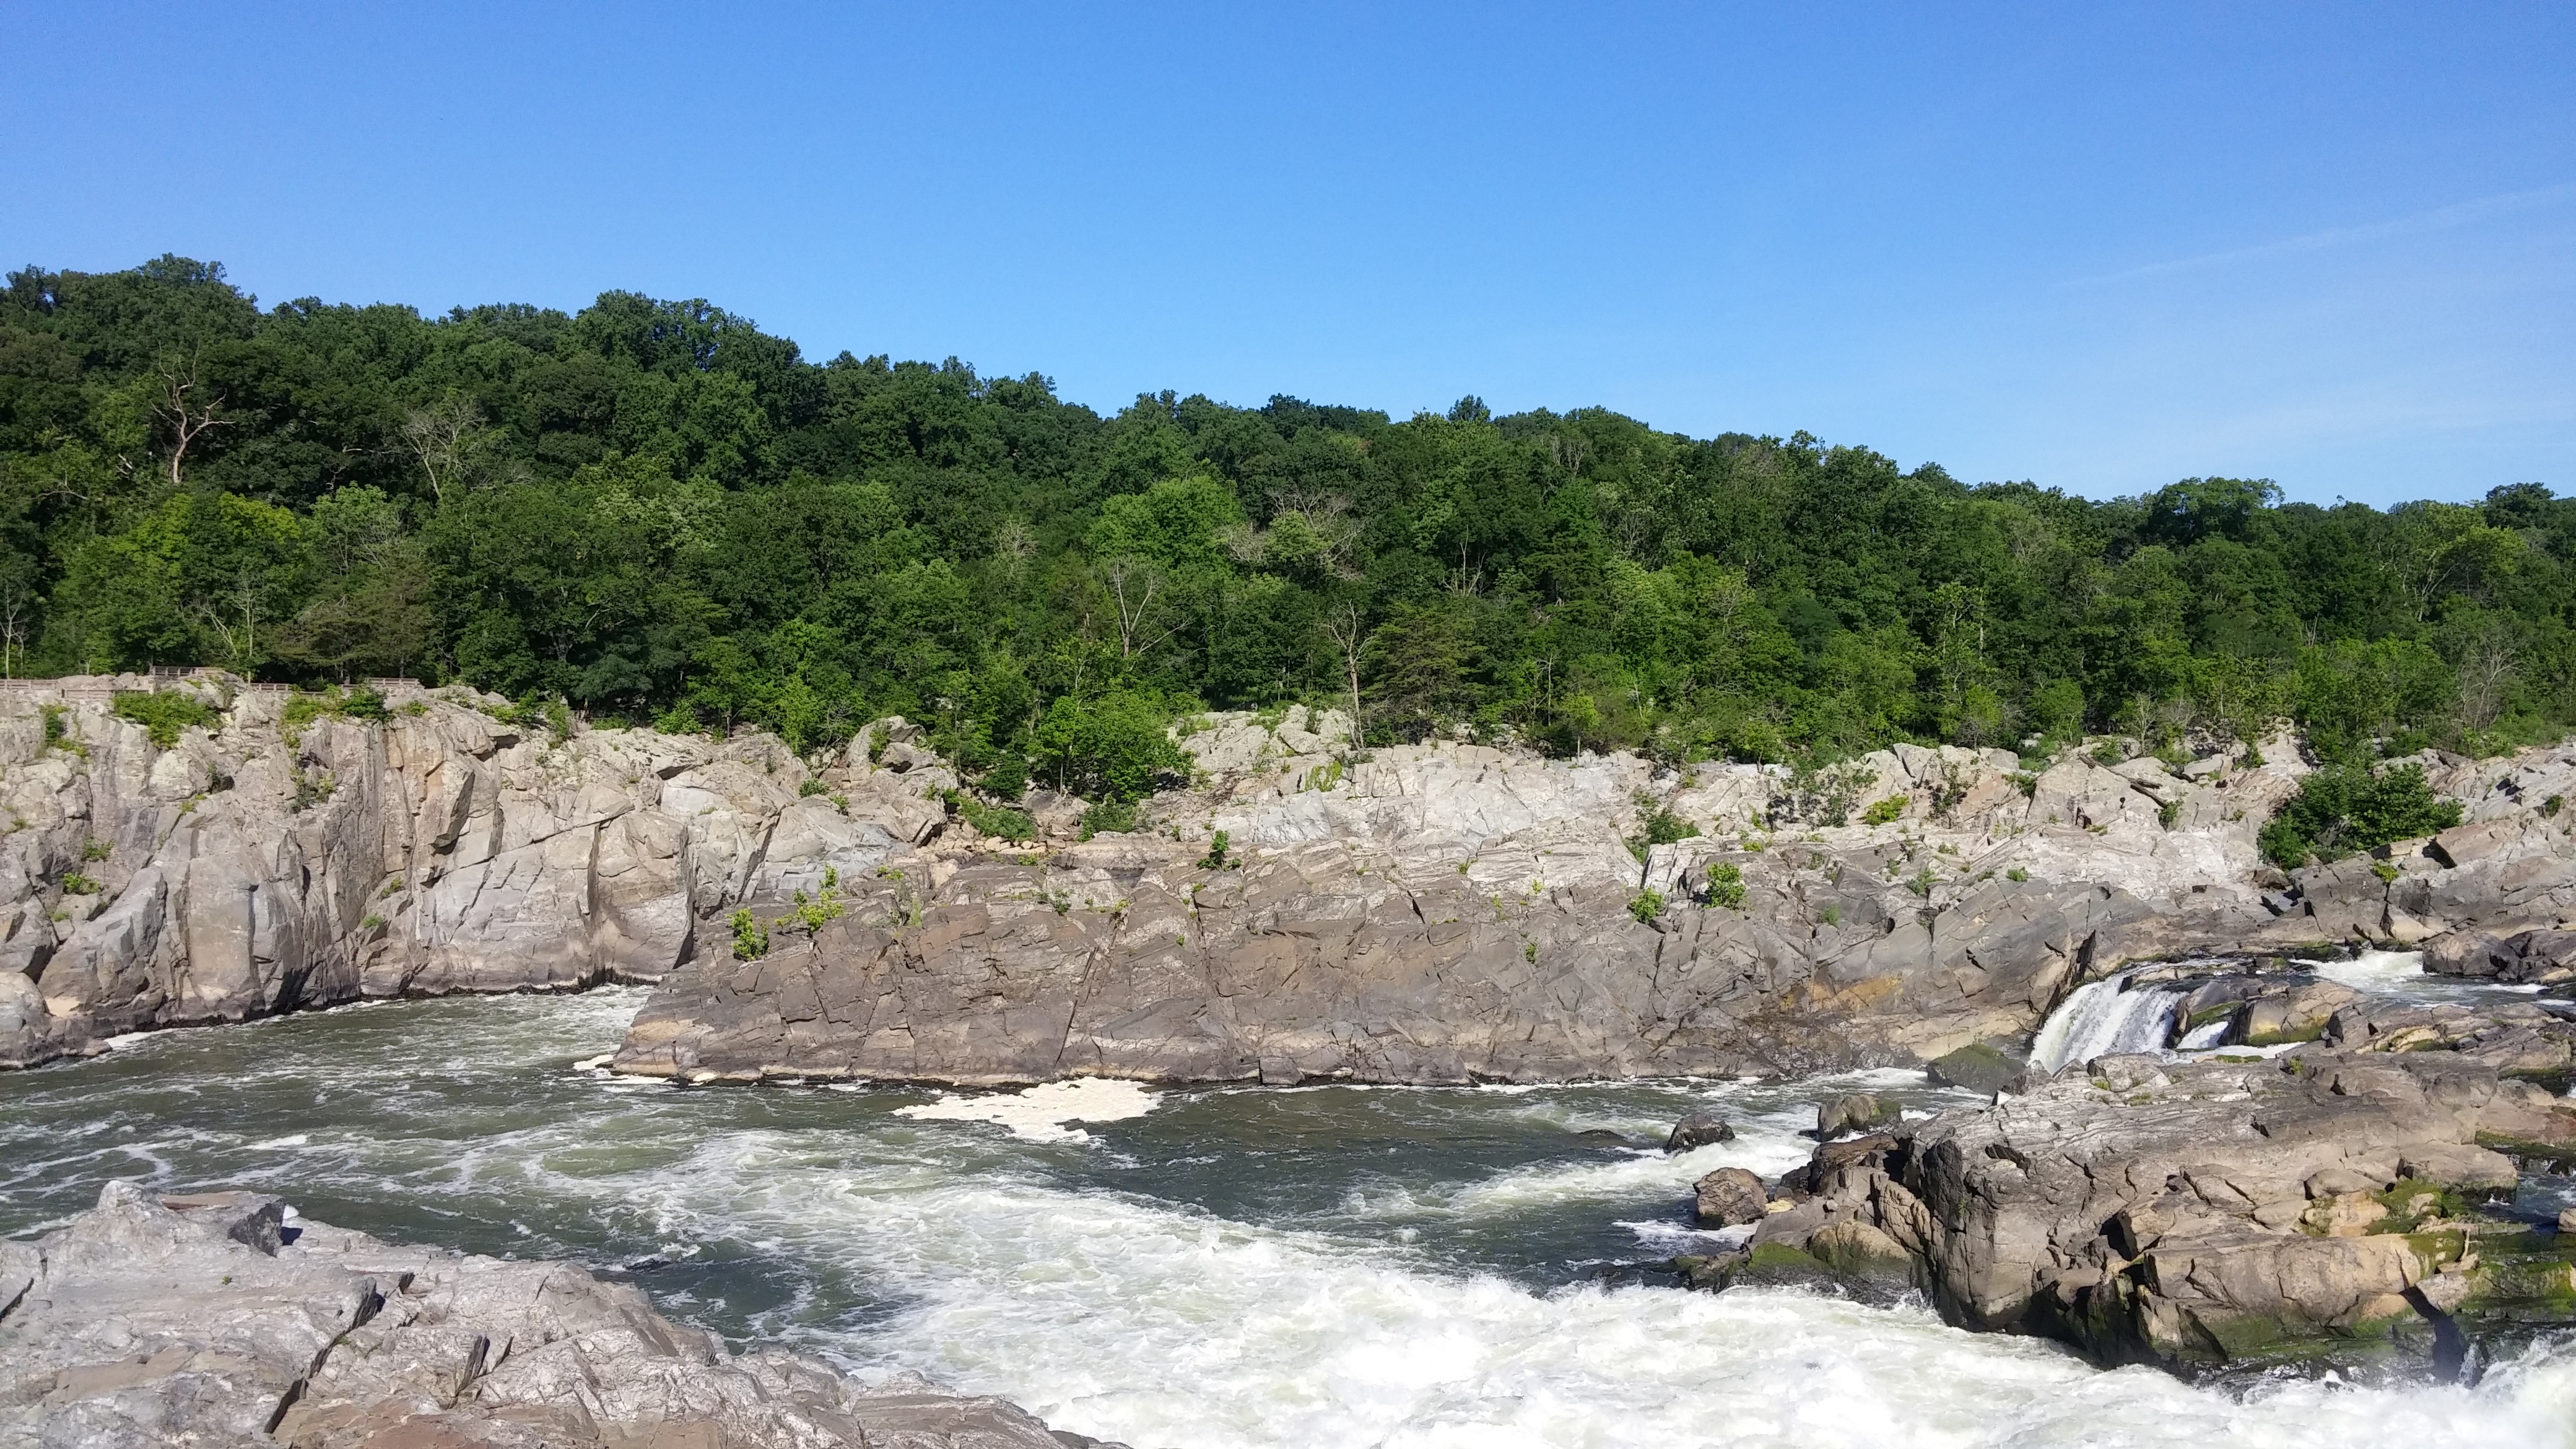
landscape, coast, waterfall, river, valley, cliff, cove, park, scenery, bay, rapid, terrain, rocks, rapids, maryland, wadi, great falls, geographical feature